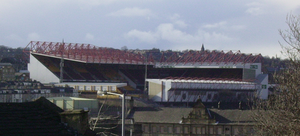
Valley Parade est un stade de football localisé à Bradford. C'est l'enceinte du club de Bradford City Association Football Club.